Project Vitello

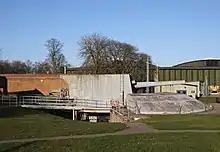
Side view of gun and mount

On 4 June 1982, Sir John Grandy (1913 – 2004) dedicated the display of the 9.2-inch gun, which in England is also referred to as the Gibraltar Gun. Grandy, Marshall of the Royal Air Force, had been the commanding officer at Duxford in 1942. After more than two and a half decades of leadership posts, Grandy became Chief of the Air Staff on 1 April 1967, the 49th anniversary of the founding of the Royal Air Force. Following his retirement in 1971, he served as Commander-in-chief and Governor of Gibraltar from 1973 to 1978. It represented the first time that an RAF officer filled that position. Grandy was Chairman of the Trustees of the Imperial War Museum from 1978 to 1989.